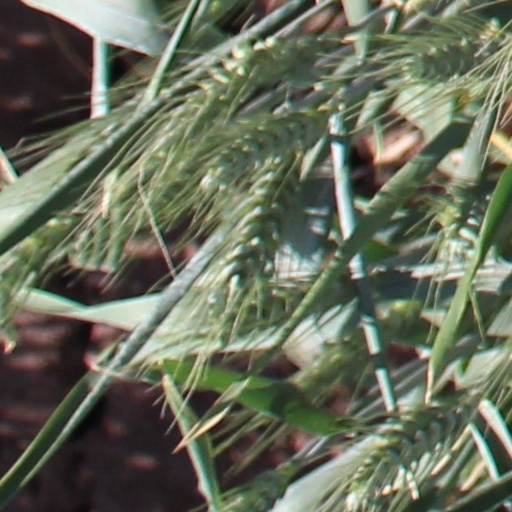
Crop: wheat